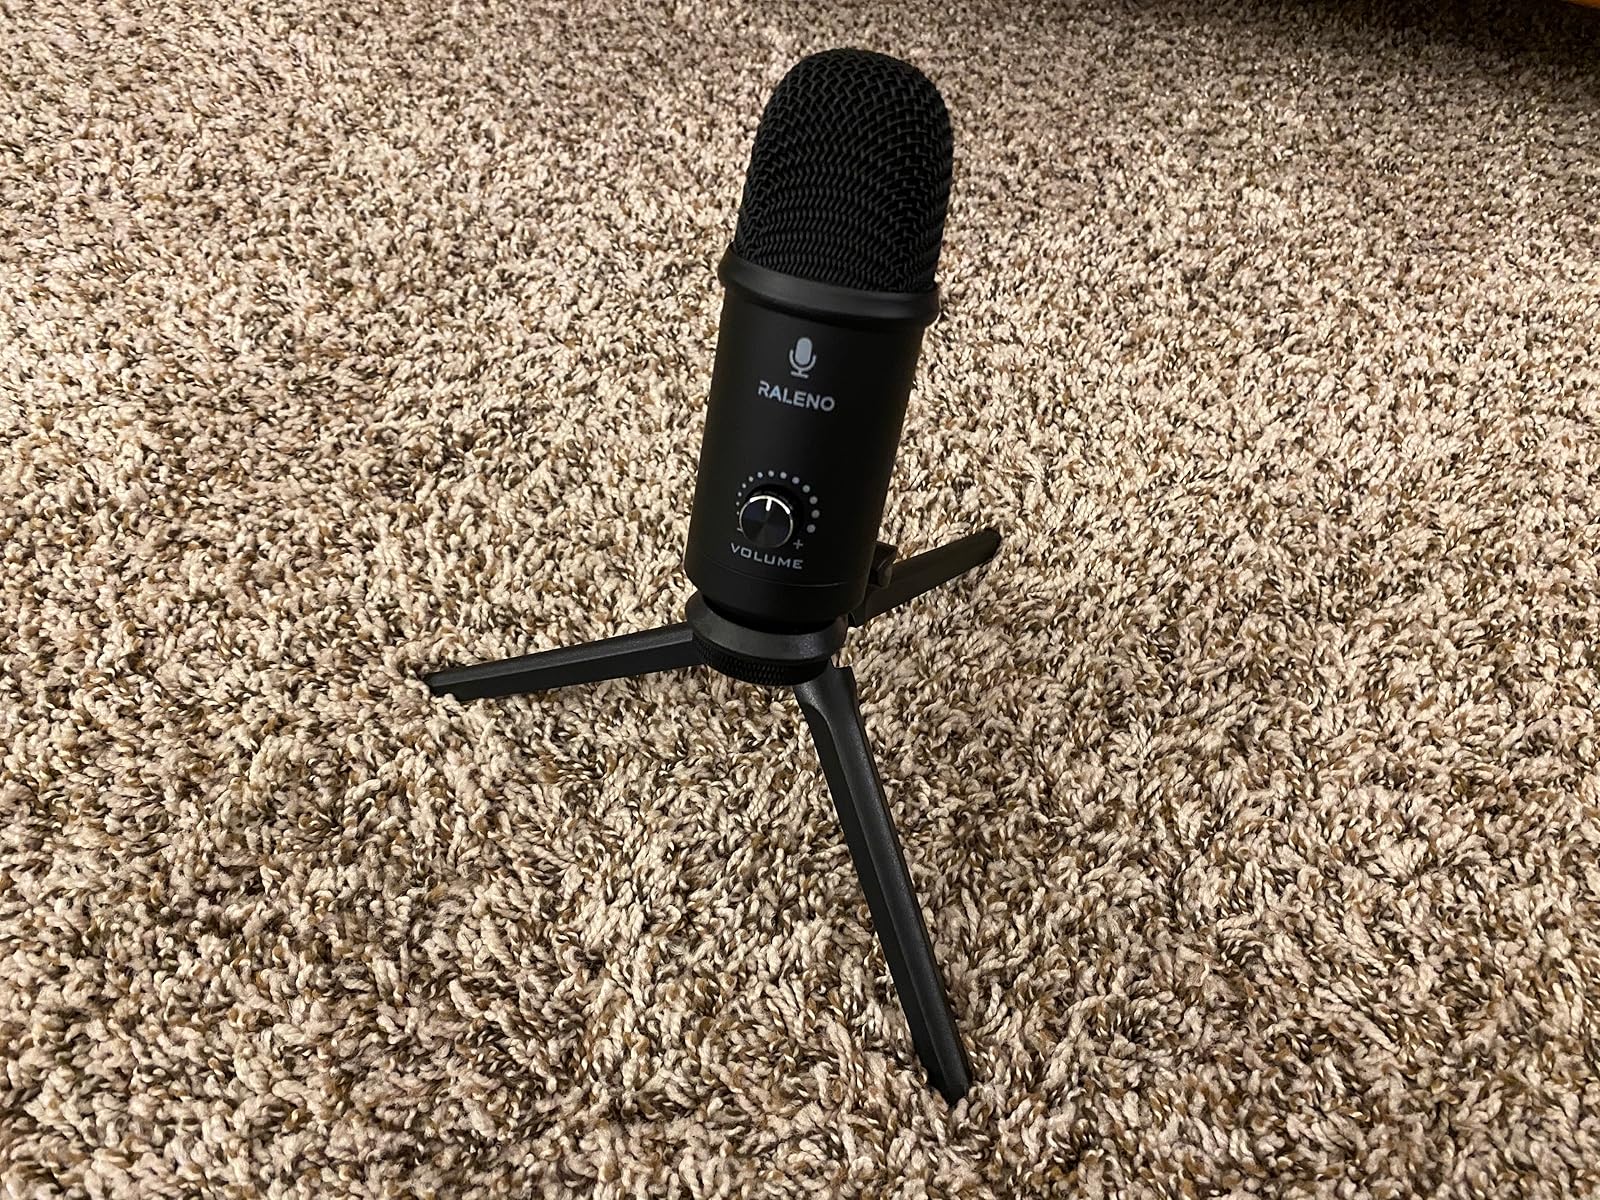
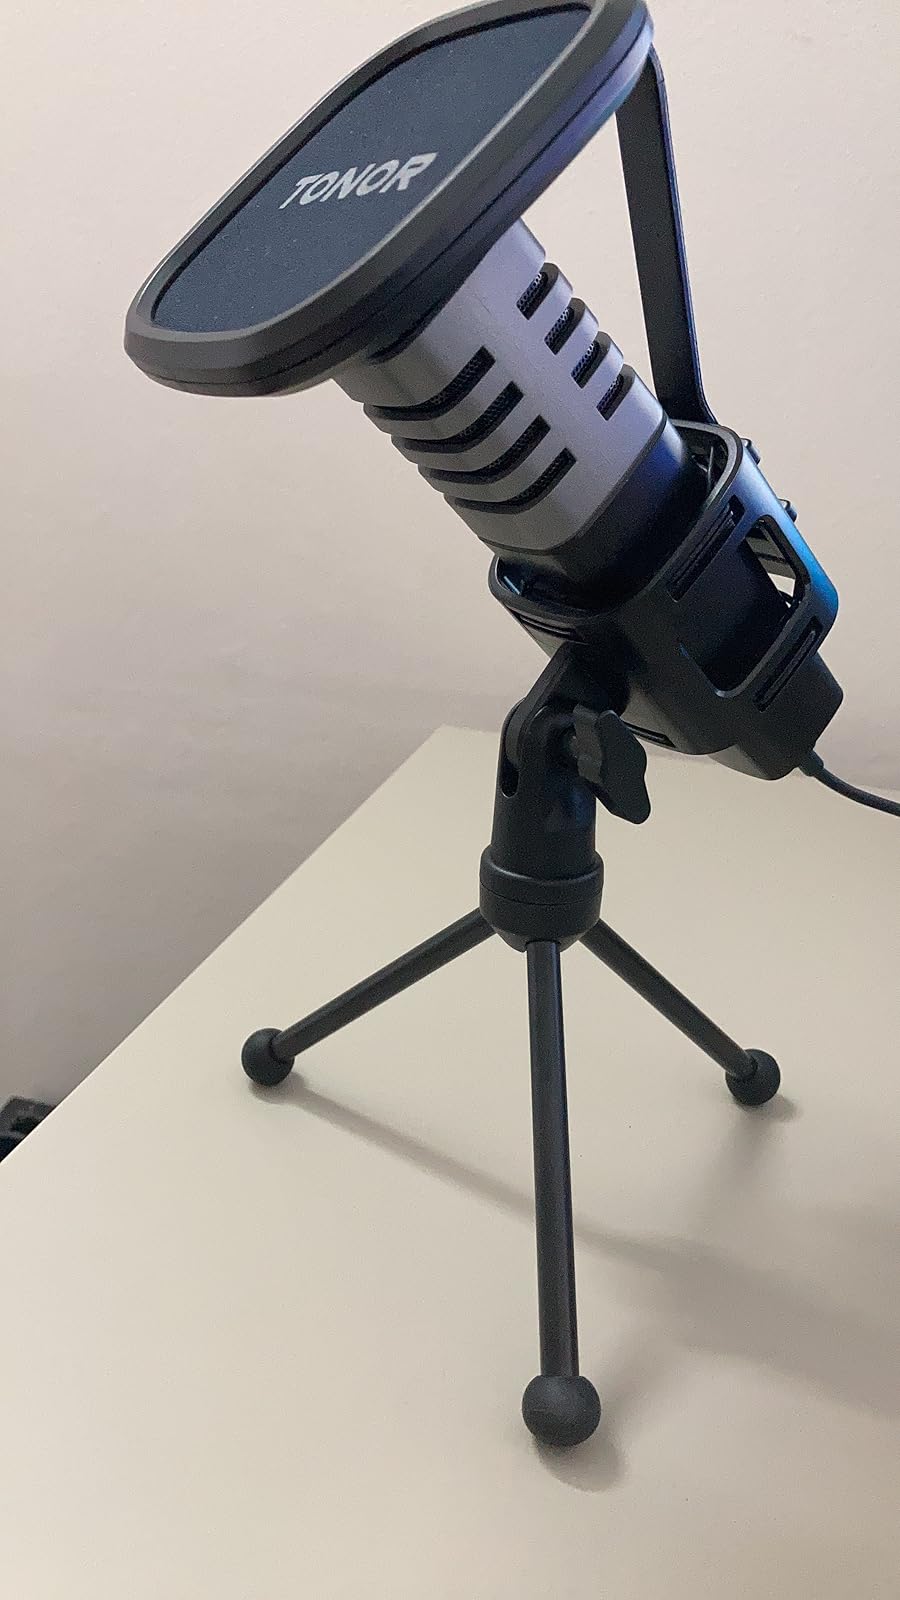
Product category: microphone
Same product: no